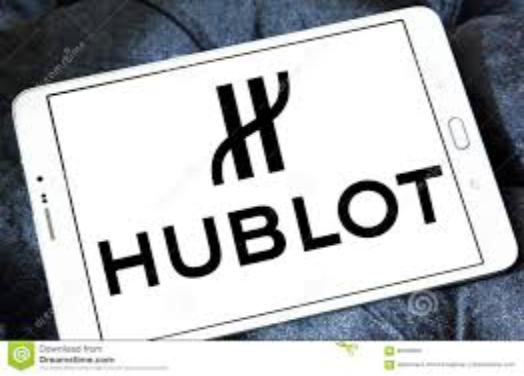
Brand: Hublot
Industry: Electronic